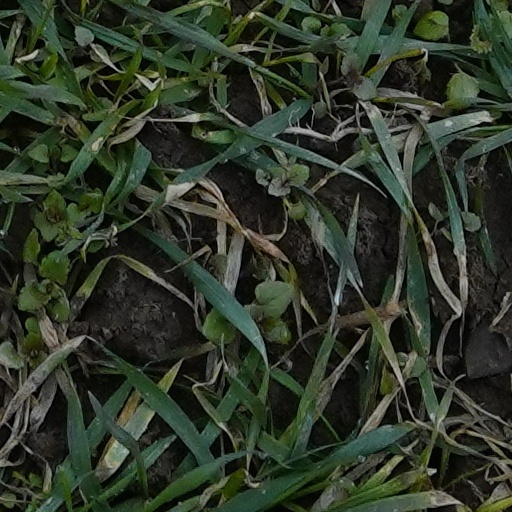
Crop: wheat